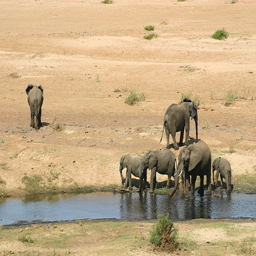
A herd of elephants standing next to a river.
A group of elephants stand alongside a river drinking water.
A herd of elephants drink from a river as two wander away from the group.
a herd of elephants gathered at a watering hole in the Sahara
A herd of elephant near a watering hole in an arrid area.